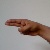
The image shows a hand gesture representing the letter 'H' in Indian Sign Language.